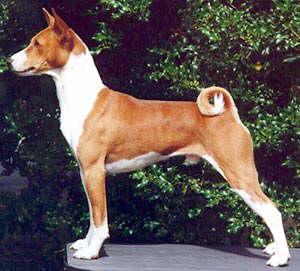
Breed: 243-n000103-basenji